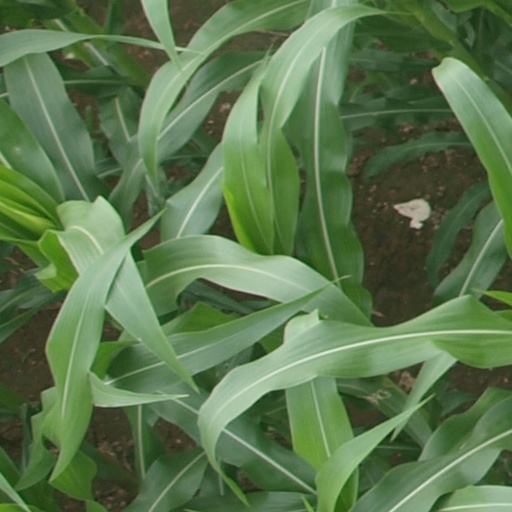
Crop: maize; corn